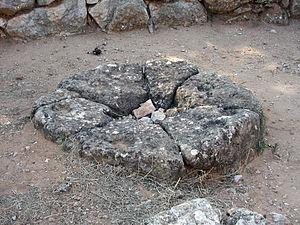
Le complexe nuragique de Palmavera est un site archéologique situé dans l'actuelle commune d'Alghero, dans la province de Sassari dans le nord de la Sardaigne.